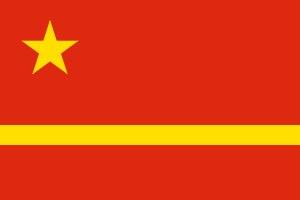
Le drapeau de la république populaire de Chine est le drapeau d'État et le pavillon marchand de la Chine populaire. C'est un champ rouge qui contient cinq étoiles à cinq branches dorées dans son canton. Le dessin comporte une grande étoile entourée de quatre plus petites disposées en arc de cercle et orientées vers la plus grande. Le rouge représente la révolution, les cinq étoiles et leur relation représentent l'unité du peuple chinois sous la direction du Parti communiste chinois. En mandarin standard, le drapeau est appelé 五星红旗, c'est-à-dire « le drapeau rouge aux cinq étoiles ».